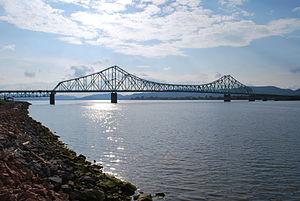
Le pont J. C. Van Horne est un pont à poutres en porte-à-faux enjambant la rivière Ristigouche entre Campbellton, au Nouveau-Brunswick, et Pointe-à-la-Croix, au Québec.
Pointe-à-la-Croix ou Cross Point est une municipalité du Québec située sur la rive sud de la Gaspésie. Elle fait partie de la MRC d'Avignon. La municipalité est membre de la Fédération des Villages-relais du Québec.